Thomas Horrocks Openshaw

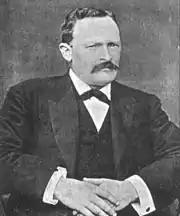
Openshaw, 1902

Thomas Horrocks Openshaw (17 March 1856 – 17 November 1929) was an English Victorian and Edwardian era surgeon perhaps best known for his brief involvement in attempting to solve the notorious Jack the Ripper murders of 1888.